Oued Sebt

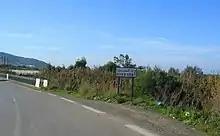
Oued Sebt panoramio.

The Oued Sebt ( واد السبت) is a small river in Algeria between the city of Gouraya, Tipaza and meselmoun. The post code for the area is 19542.